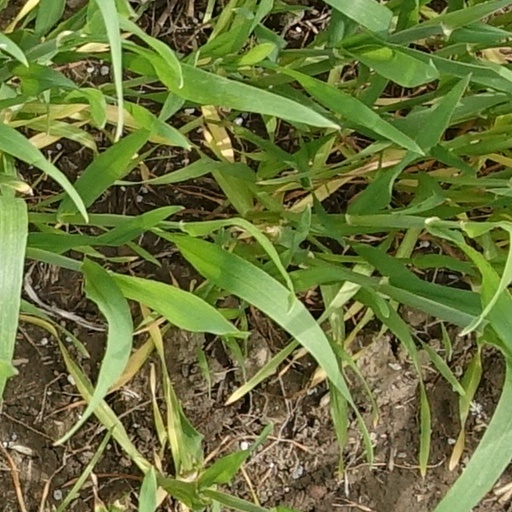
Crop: wheat